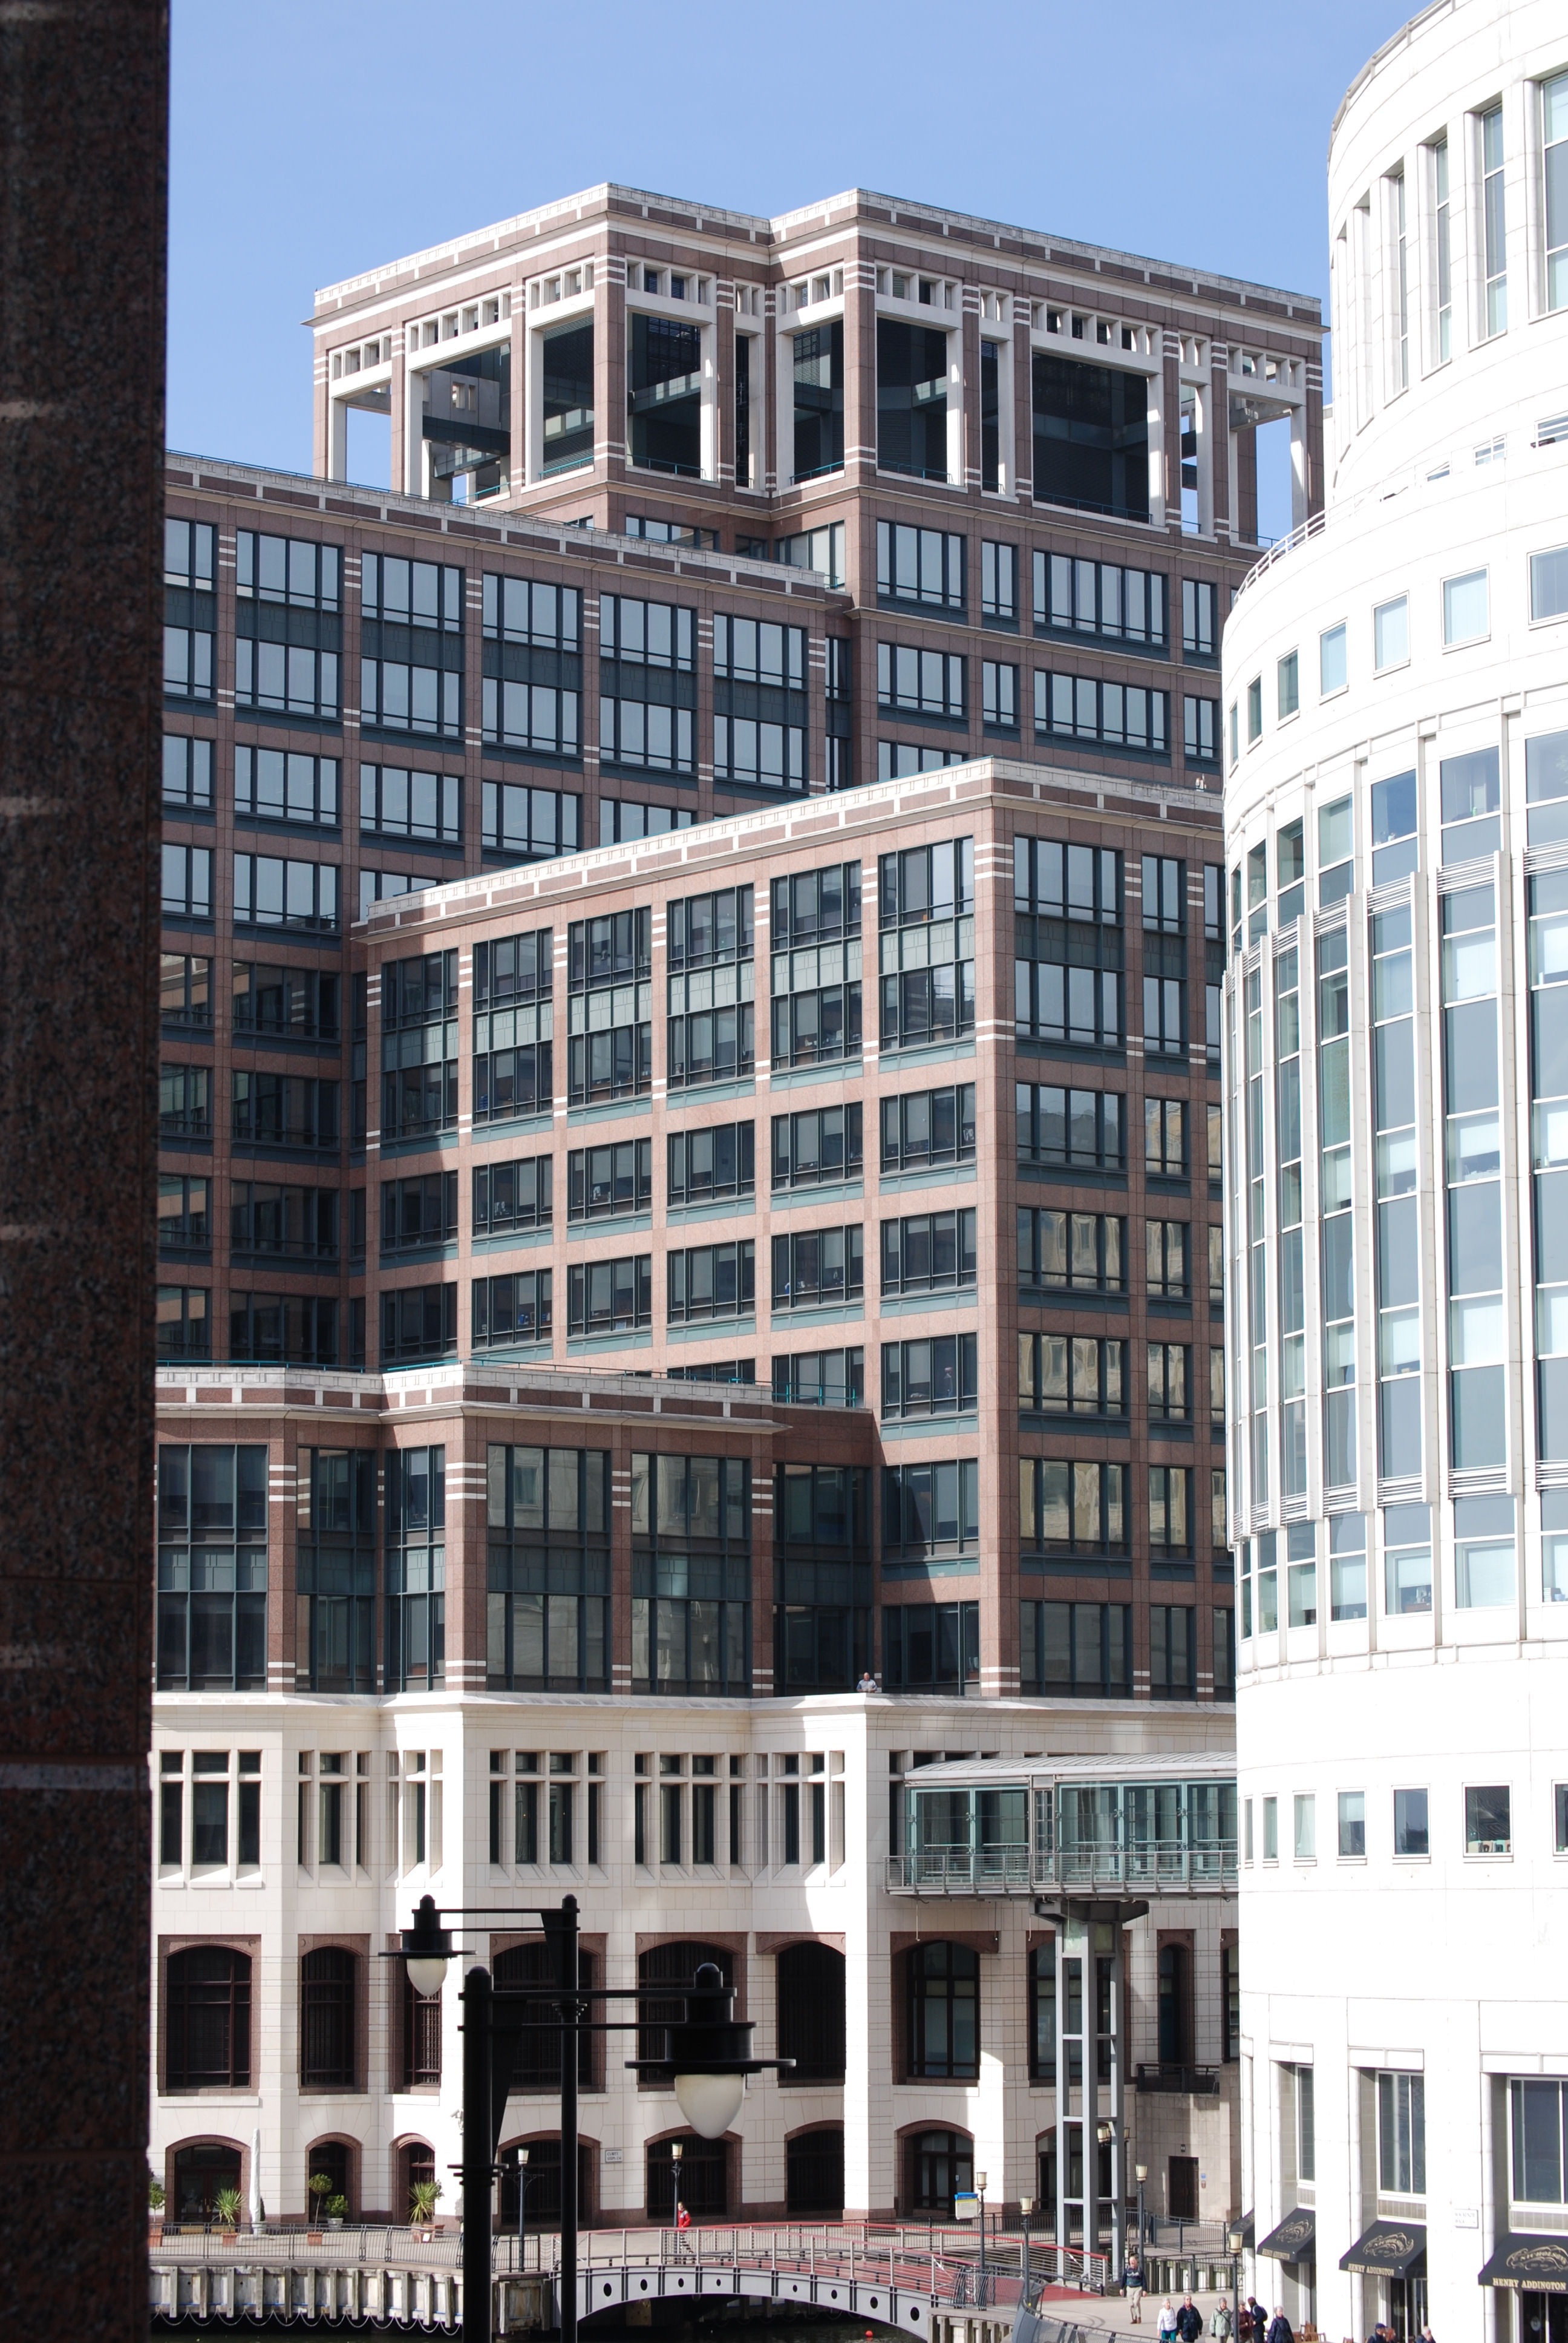
architecture, glass, building, skyscraper, downtown, plaza, landmark, facade, property, business, apartment, modern, tower block, reflections, offices, wharf, docklands, headquarters, metropolis, condominium, canary, residential area